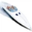
Label: ship